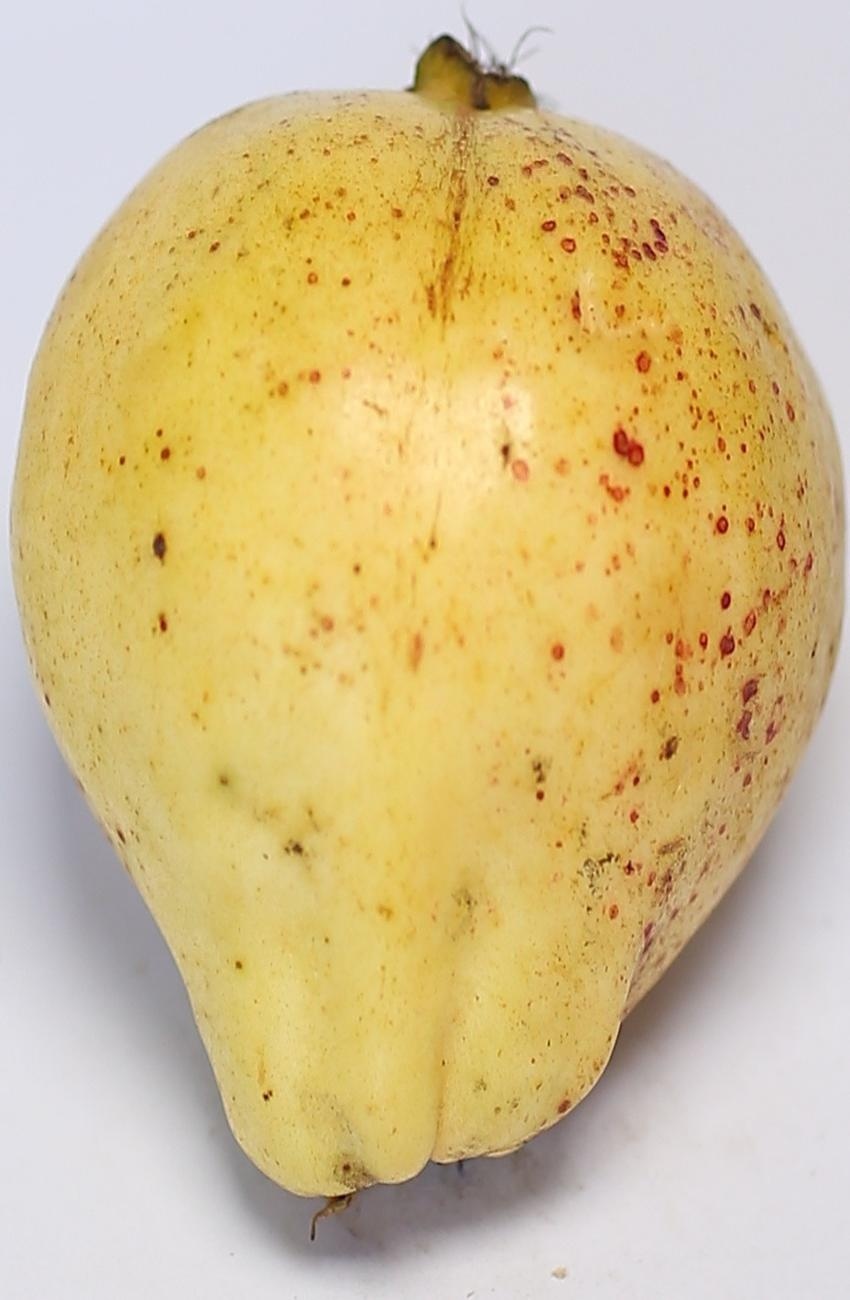
Maturity: ripe
Variety: riyali